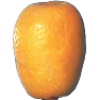
Label: Kumquats 1